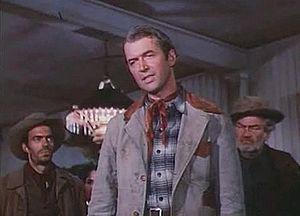
Le cycle de westerns d'Anthony Mann avec James Stewart est composé de cinq films réalisés par Anthony Mann avec l'acteur James Stewart. La série commence en 1950 avec un film produit par Universal-International Winchester '73, suivit des Affameurs, L'Appât, Je suis un aventurier et pour clôturer le cycle L'Homme de la plaine en 1955. Le film Le Survivant des monts lointains aurait pu faire partie du cycle. En effet après la sortie de L'Homme de la plaine, James Stewart est classé dans le top dix des acteurs hollywoodiens. Aaron Rosenberg, le producteur d'Universal-International propose à Mann de réaliser le film. Mais trouvant l'histoire incohérente Mann décline la proposition. Dans une interview pour les Cahiers du cinéma, Mann note que Stewart lui en « a toujours gardé rancune », car le film fut un échec. La collaboration entre le réalisateur et l'acteur s'arrête au film L'Homme de la plaine.